Eli Thomas Reich

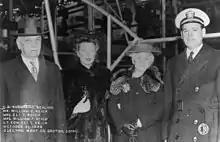
Launching of , October 31, 1943(L to R) Mr. William F. Reich, Mrs. Eli T. Reich, Mrs. William F. Reich, Lt.Cdr. Eli T. Reich

Vice Admiral Eli Thomas Reich (March 20, 1913 in New York – November 30, 1999 in Arlington, Virginia) was a highly decorated United States Navy officer and World War II submarine commander — the only one to sink a battleship during the war. He is buried in Arlington National Cemetery (Section 30, Grave 950-A).